Irish Republican Army (1922–1969)

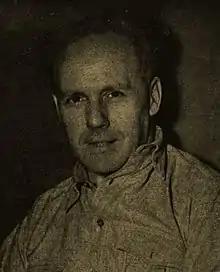
Under Sean Russell's leadership, the IRA once again sought war with Britain

Seán MacBride was disliked by many members of the IRA who were distrustful of his inclination toward politics, and he soon came in to open conflict with the IRA's Quartermaster-General, Seán Russell, who prepared a bombing campaign in England in spite of MacBride's disapproval. MacBride had Russell court-martialed for misappropriating IRA funds, resulting in the latter's demotion within the organisation.